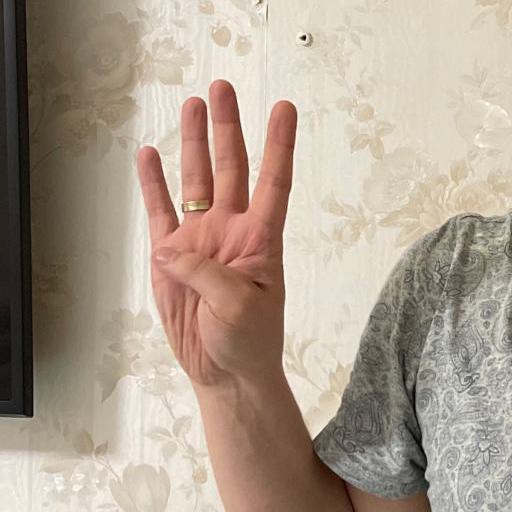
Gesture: four